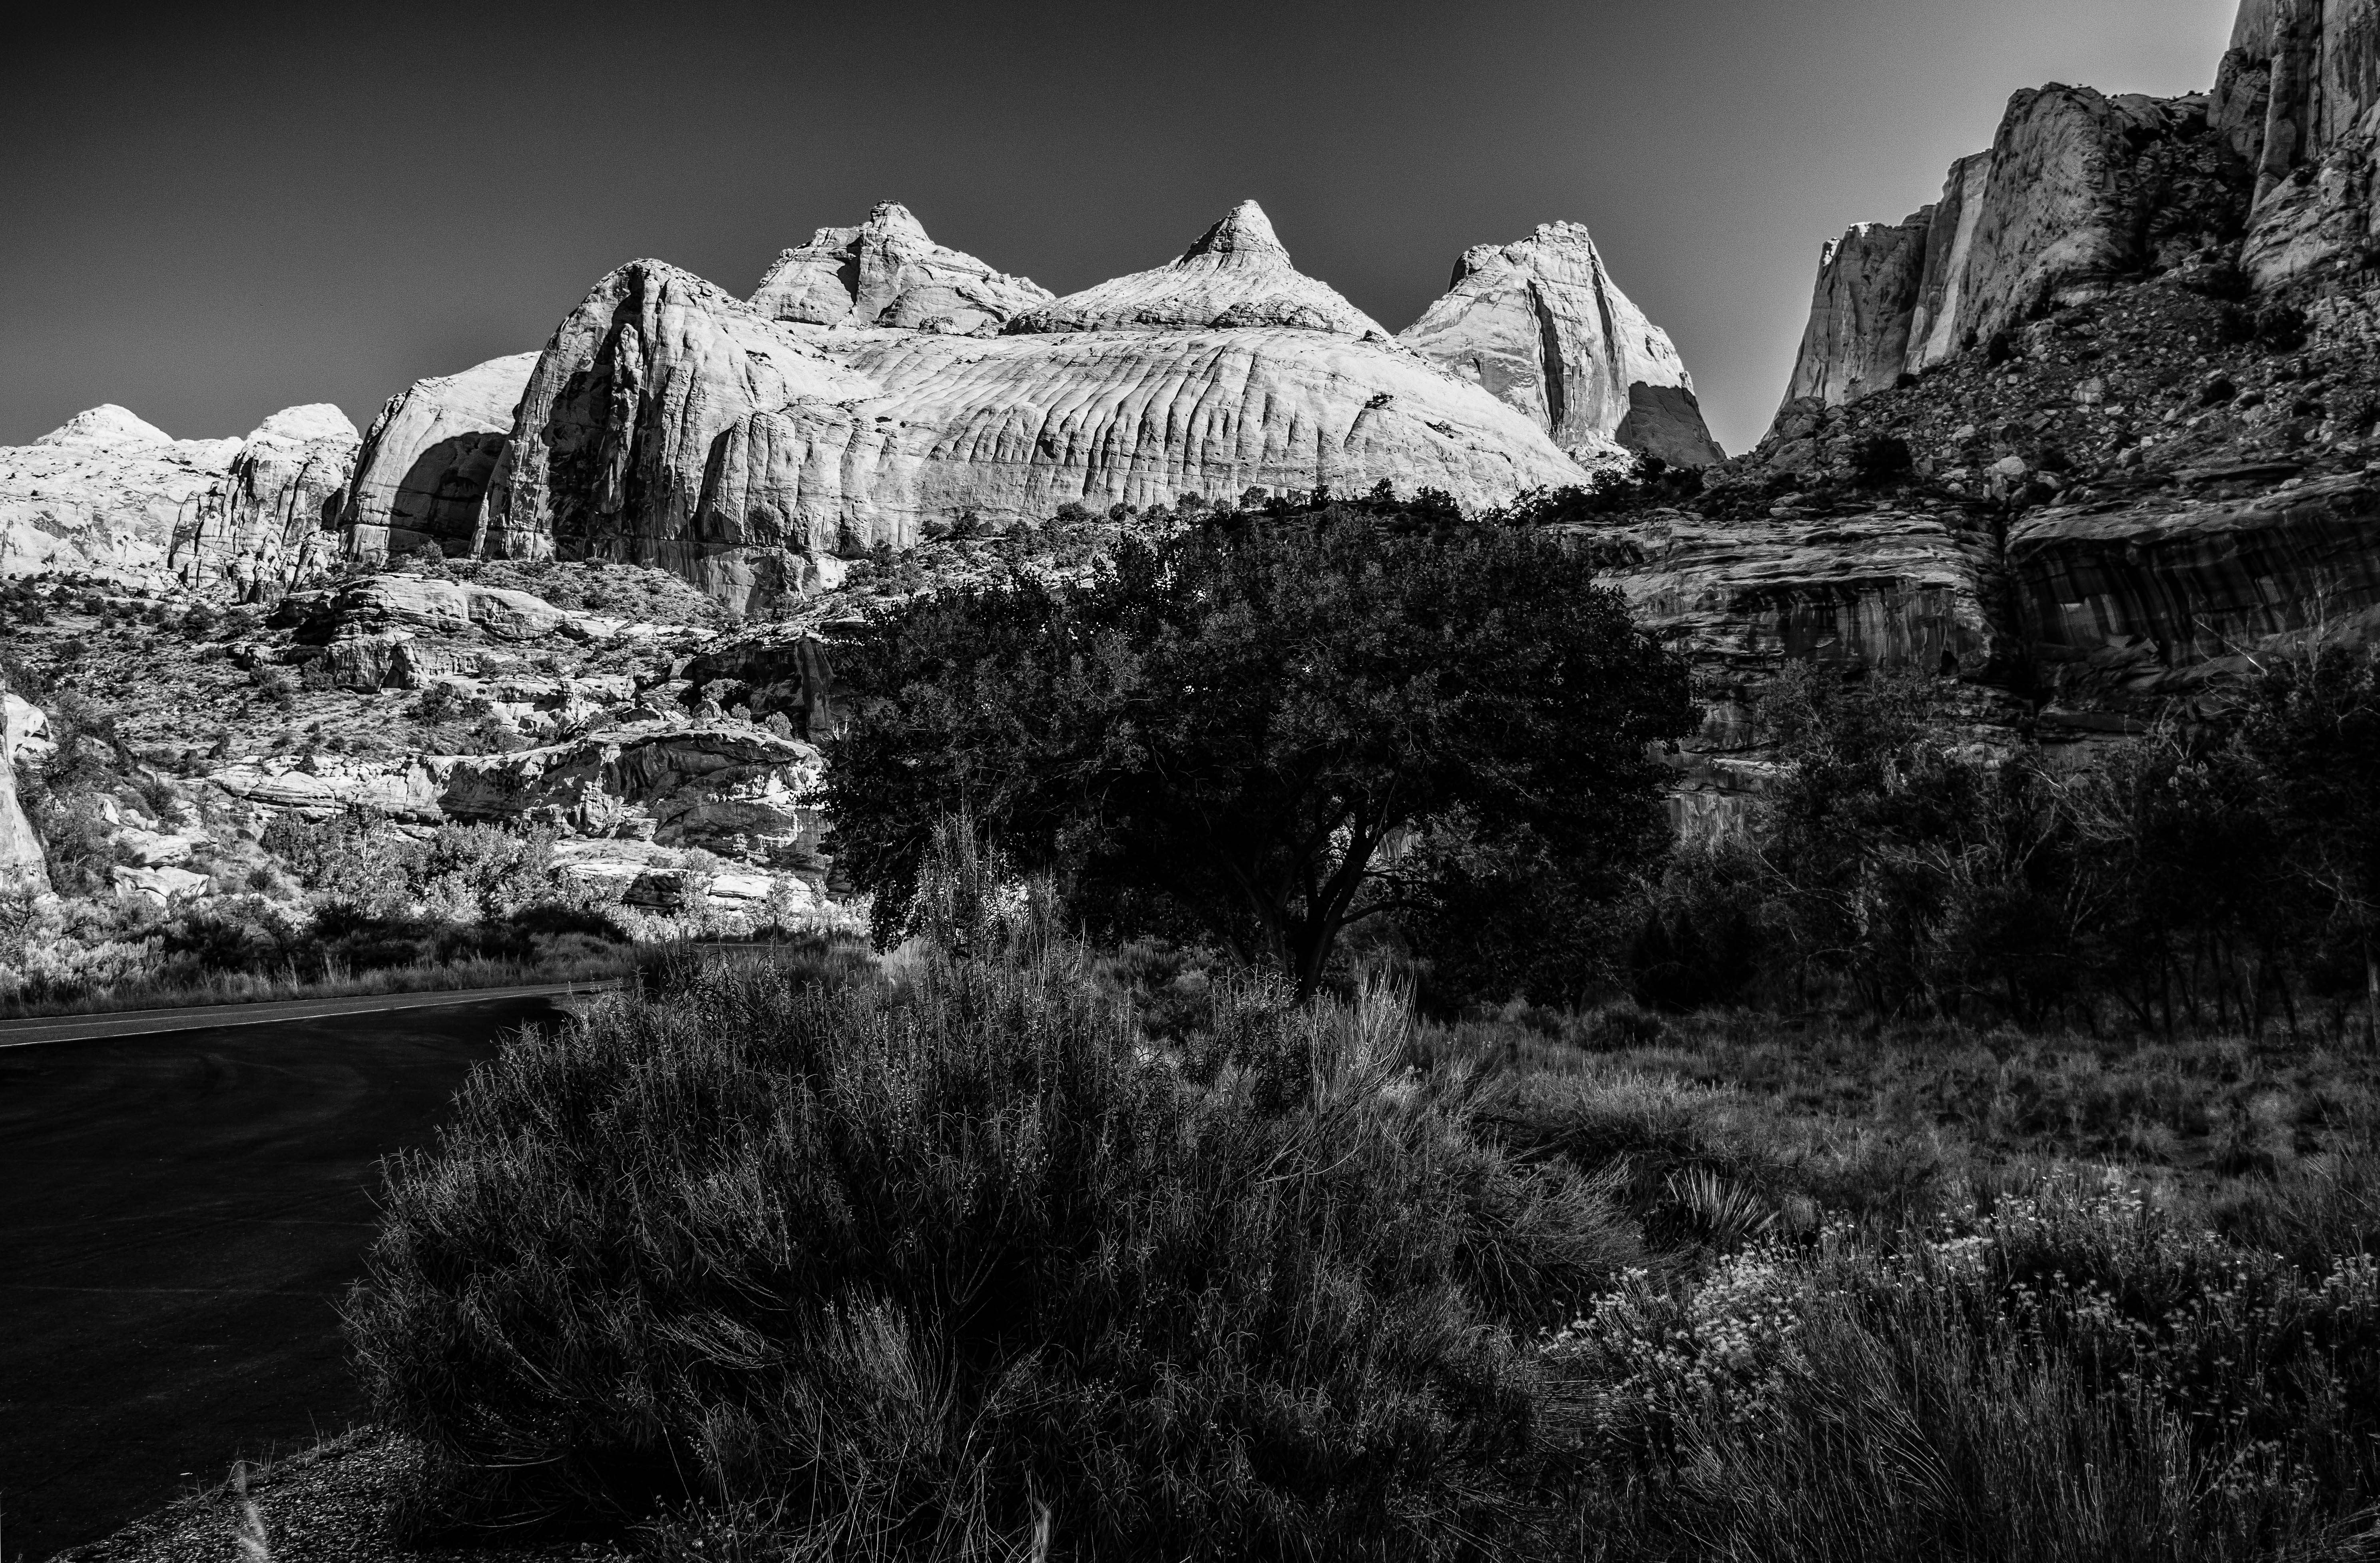
landscape, tree, nature, rock, wilderness, mountain, black and white, white, photography, darkness, black, monochrome, bw, nationalpark, blackandwhite, blackwhite, ruins, utah, noiretblanc, noir, blanc, negro, blanco, schwarz, pretoebranco, bnw, blancoynegro, nero, branco, byn, navajo, weis, bianconero, bianco, blanconegro, bn, noirblanc, biancoenero, pretobranco, preto, schwarzundweis, fruita, route24, capitoldome, monochrome photography, mountainous landforms